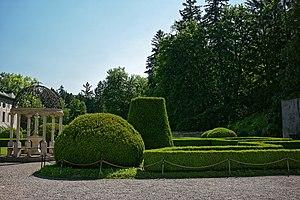
Le château d'Ambras constitue un ensemble en style Renaissance et se situe au sud d'Innsbruck en Autriche.